Àngel Rodamilans

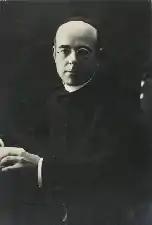

Àngel Rodamilans i Canals (1 May 1874 in Sabadell – 27 July 1936 in Serra d'en Camaró, Sabadell) was a Catalan Benedictine monk and composer of religious music. He, as were also 22 other Benedictine monks, was a victim of religious assassination during the Spanish Civil War and counted by the Catholic church as a "servant of God" in the process of beatification of the Martyrs of the Spanish Civil War.